Communist Revolutionary Party (France)

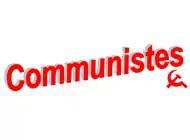
Logo of "Communistes" in 2015.

"Communistes" tries to present its candidates to local and national elections, mainly in cities like Gennevilliers, Colombes, Romainville, Saint-Ouen-sur-Seine, Ivry-sur-Seine, Villejuif or Audincourt.